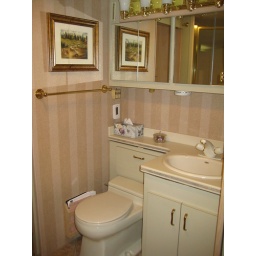
Switch in bath to circulate hot water to taps so you have instant hot water.